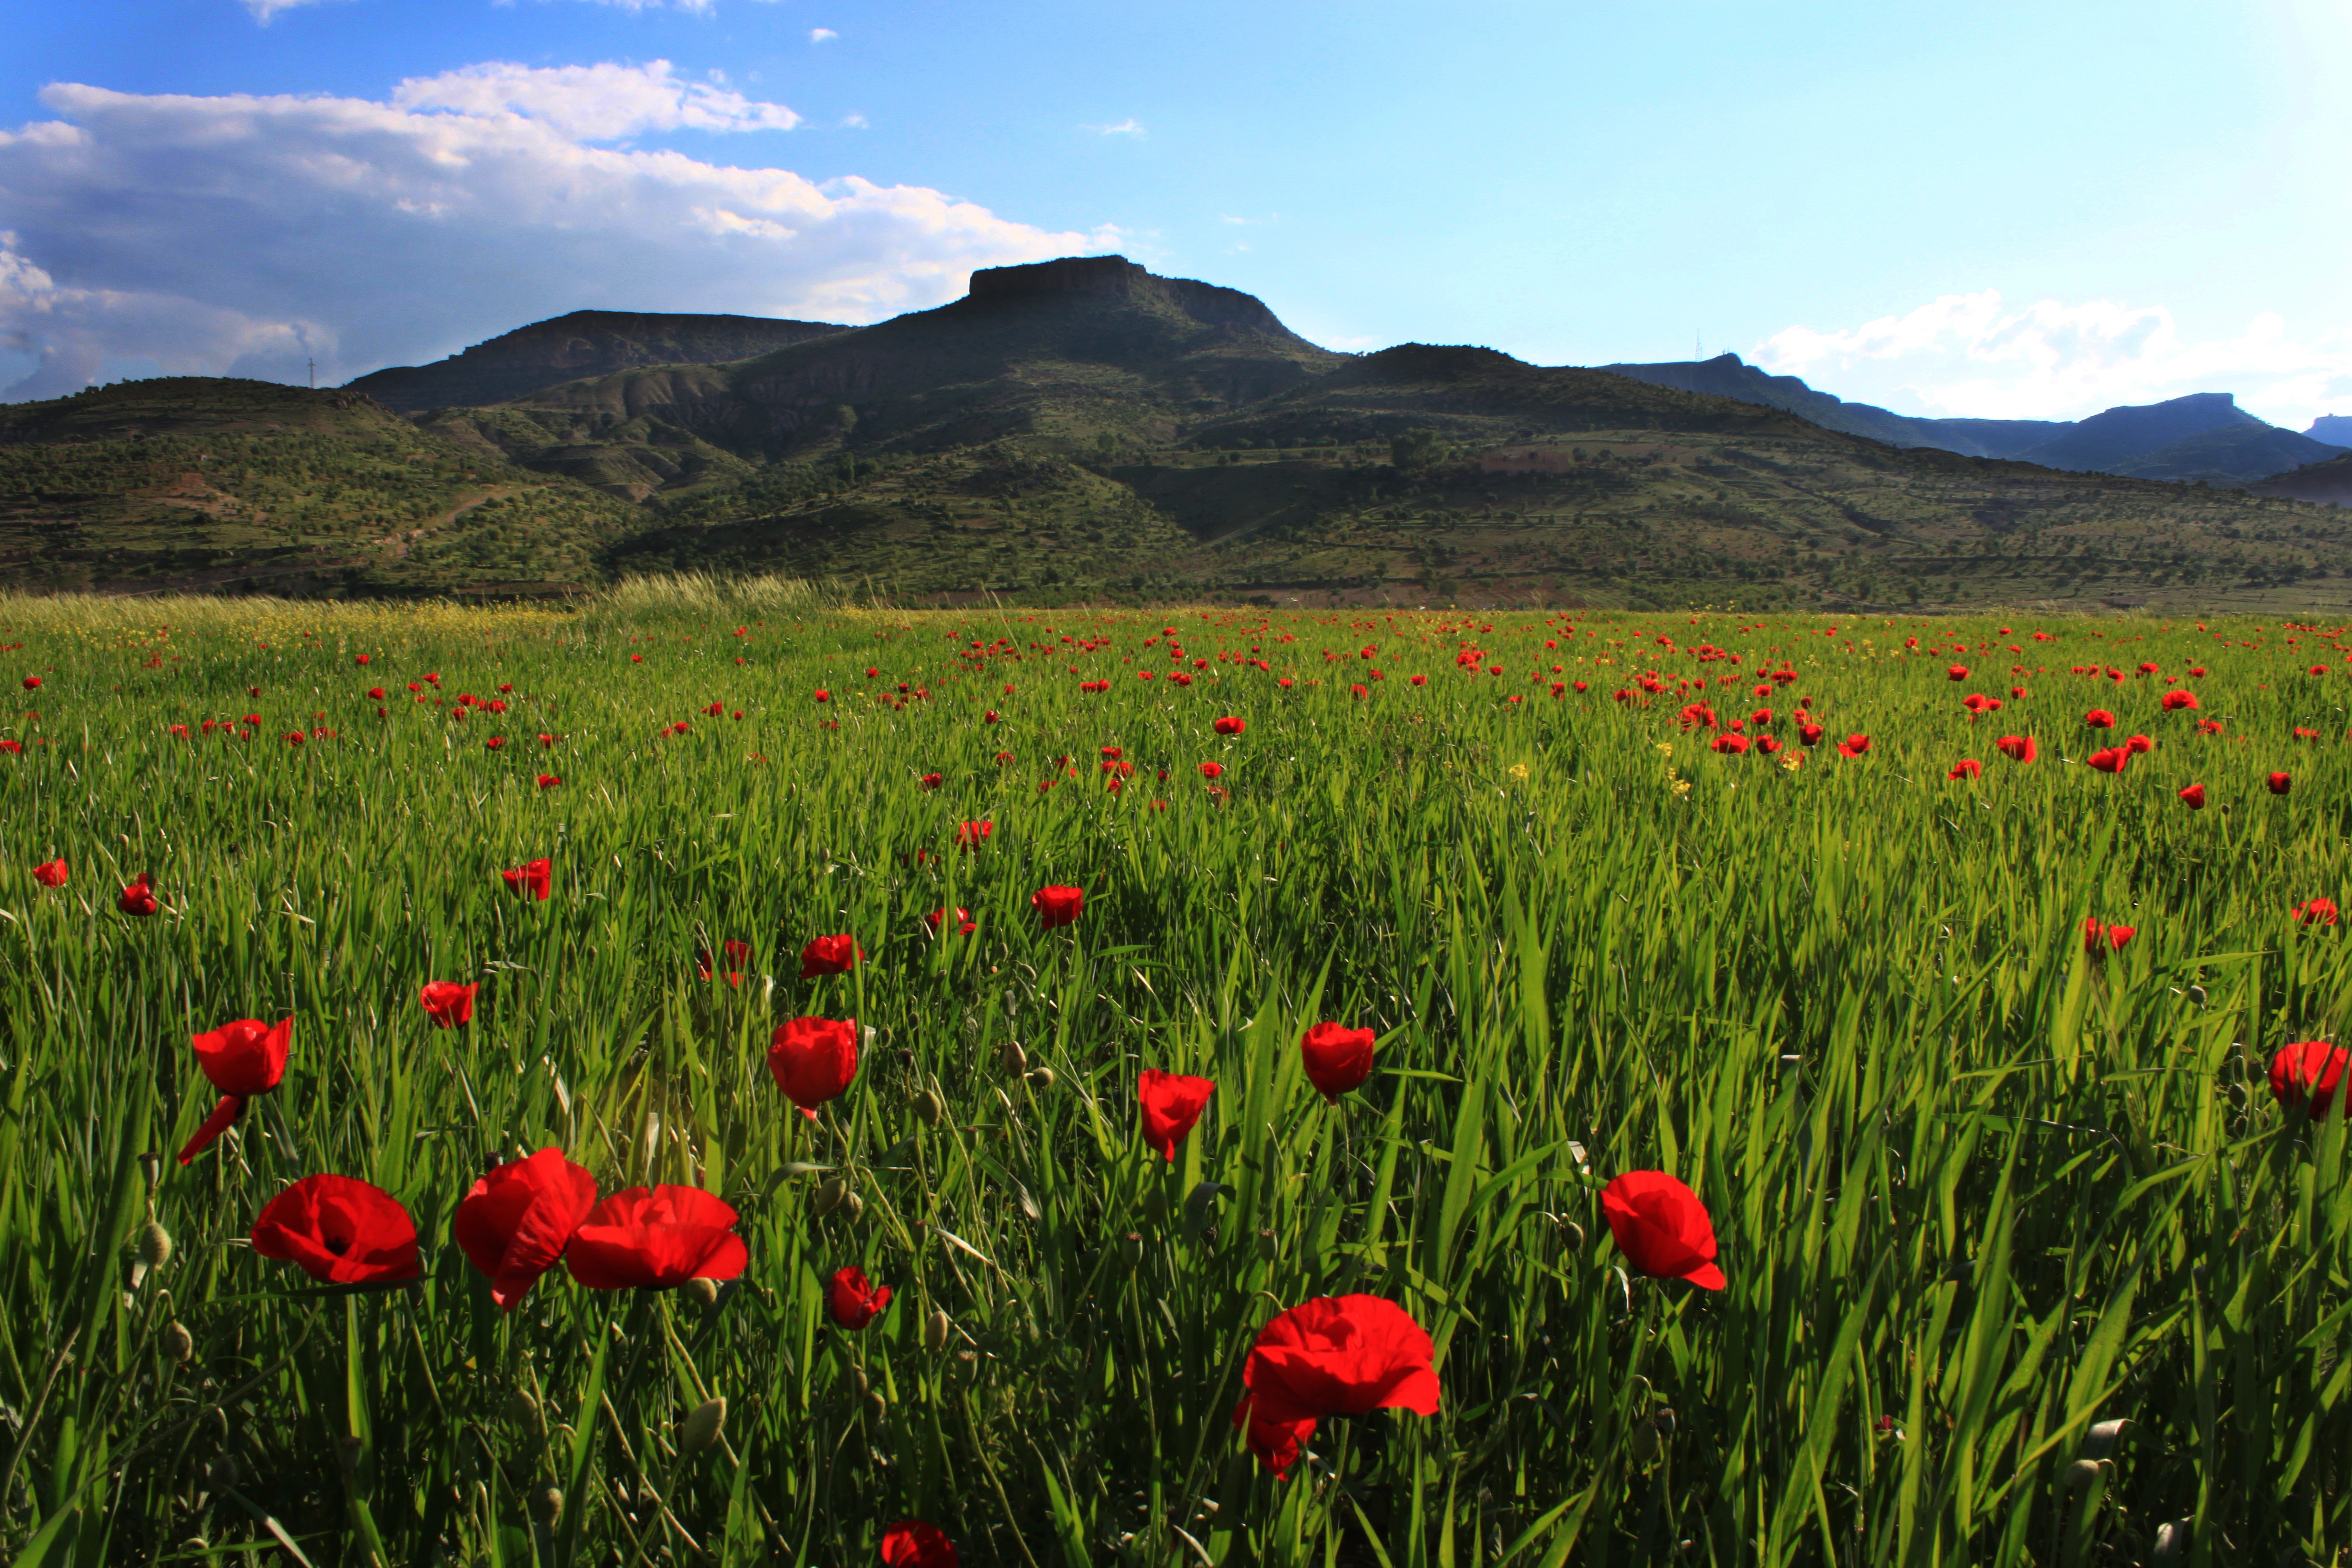
landscape, nature, grass, mountain, plant, field, meadow, wheat, prairie, flower, pasture, flora, plain, wildflower, grassland, plateau, poppy, habitat, ecosystem, coquelicot, steppe, rural area, flowering plant, papaver rhoeas, natural environment, grass family, land plant, mardin